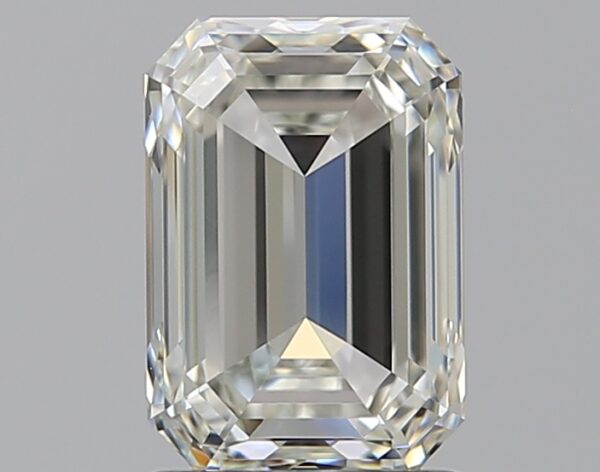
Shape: emerald
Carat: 1.8
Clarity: VVS2
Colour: J
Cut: EX
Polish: EX
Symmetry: EX
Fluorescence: N
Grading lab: GIA
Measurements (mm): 7.93 x 5.49 x 3.75